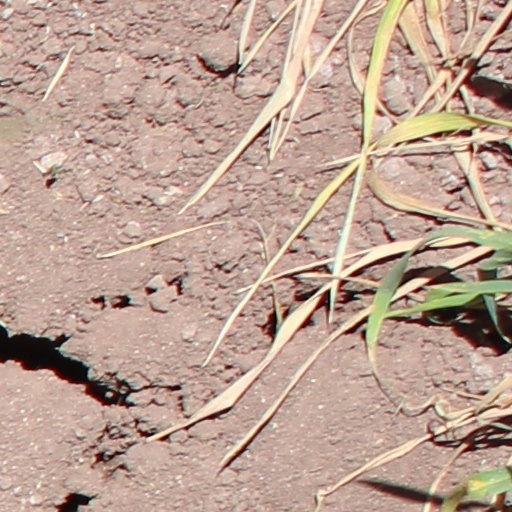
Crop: wheat